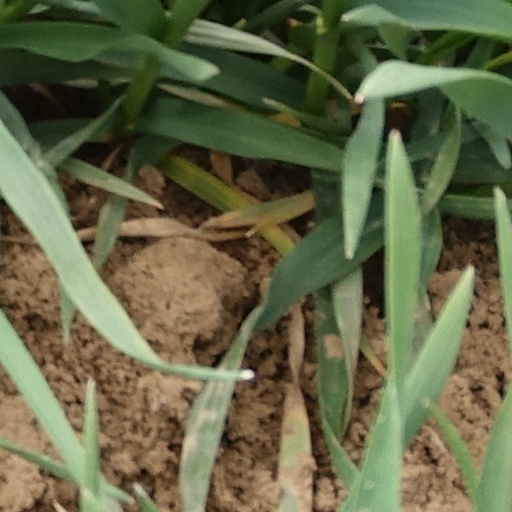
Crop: wheat